Space Shuttle thermal protection system

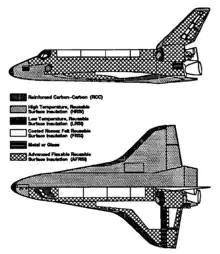
Thermal protection system for orbiter 103 and subsequent orbiters

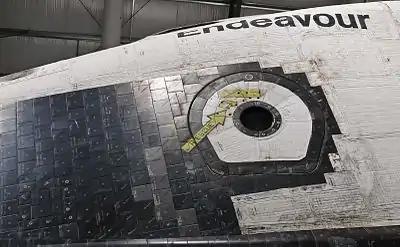
"Endeavour" in the California Science Center museum, showing tiles near door

The TPS covered essentially the entire orbiter surface, and consisted of seven different materials in varying locations based on amount of required heat protection: